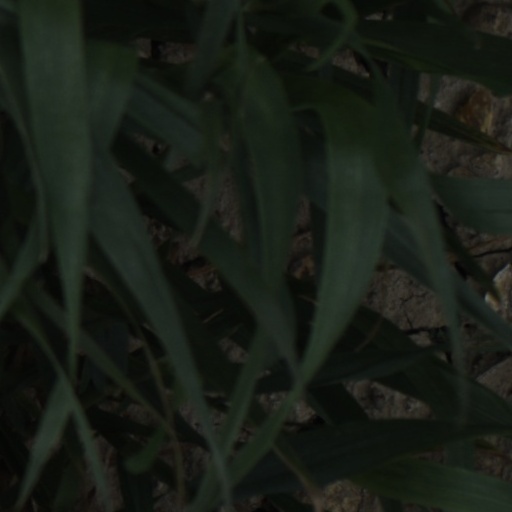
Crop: wheat